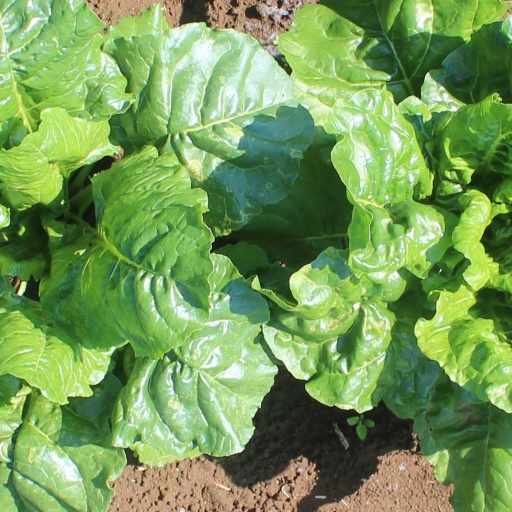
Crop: sugar beet